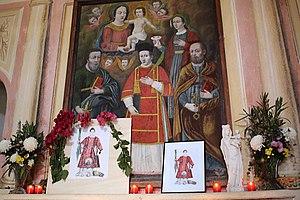
Césaire de Terracina ou Cézaire, est un diacre et martyr de l’Église. Sa fête est célébrée le 1ᵉʳ novembre et le 27 août. L'église San Cesareo de Appia à Rome et la Cathédrale de Terracina lui sont dédiées.